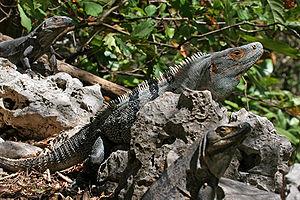
Un Iguane originaire du Méxique, de l'Amérique centrale et de la Colombie. Mâle accompagné de deux femelles. Parc National de Barra Honda, Costa Rica. Português: Uma iguana. Macho e duas fêmeas, parque nacional Barra Honda, Costa Rica.